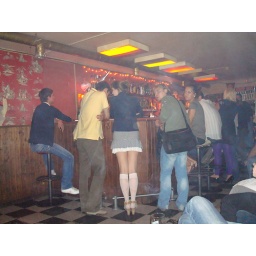
Reminded us very much of Havanna bar in Wellington. Next door was a bar called Fidels.